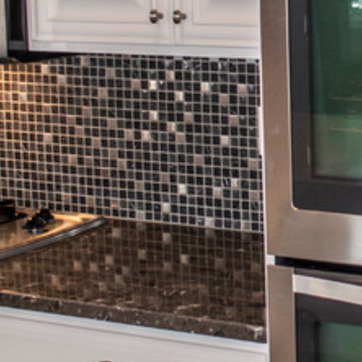
Material: tile